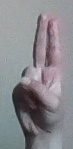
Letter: taa